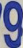
Number: 9